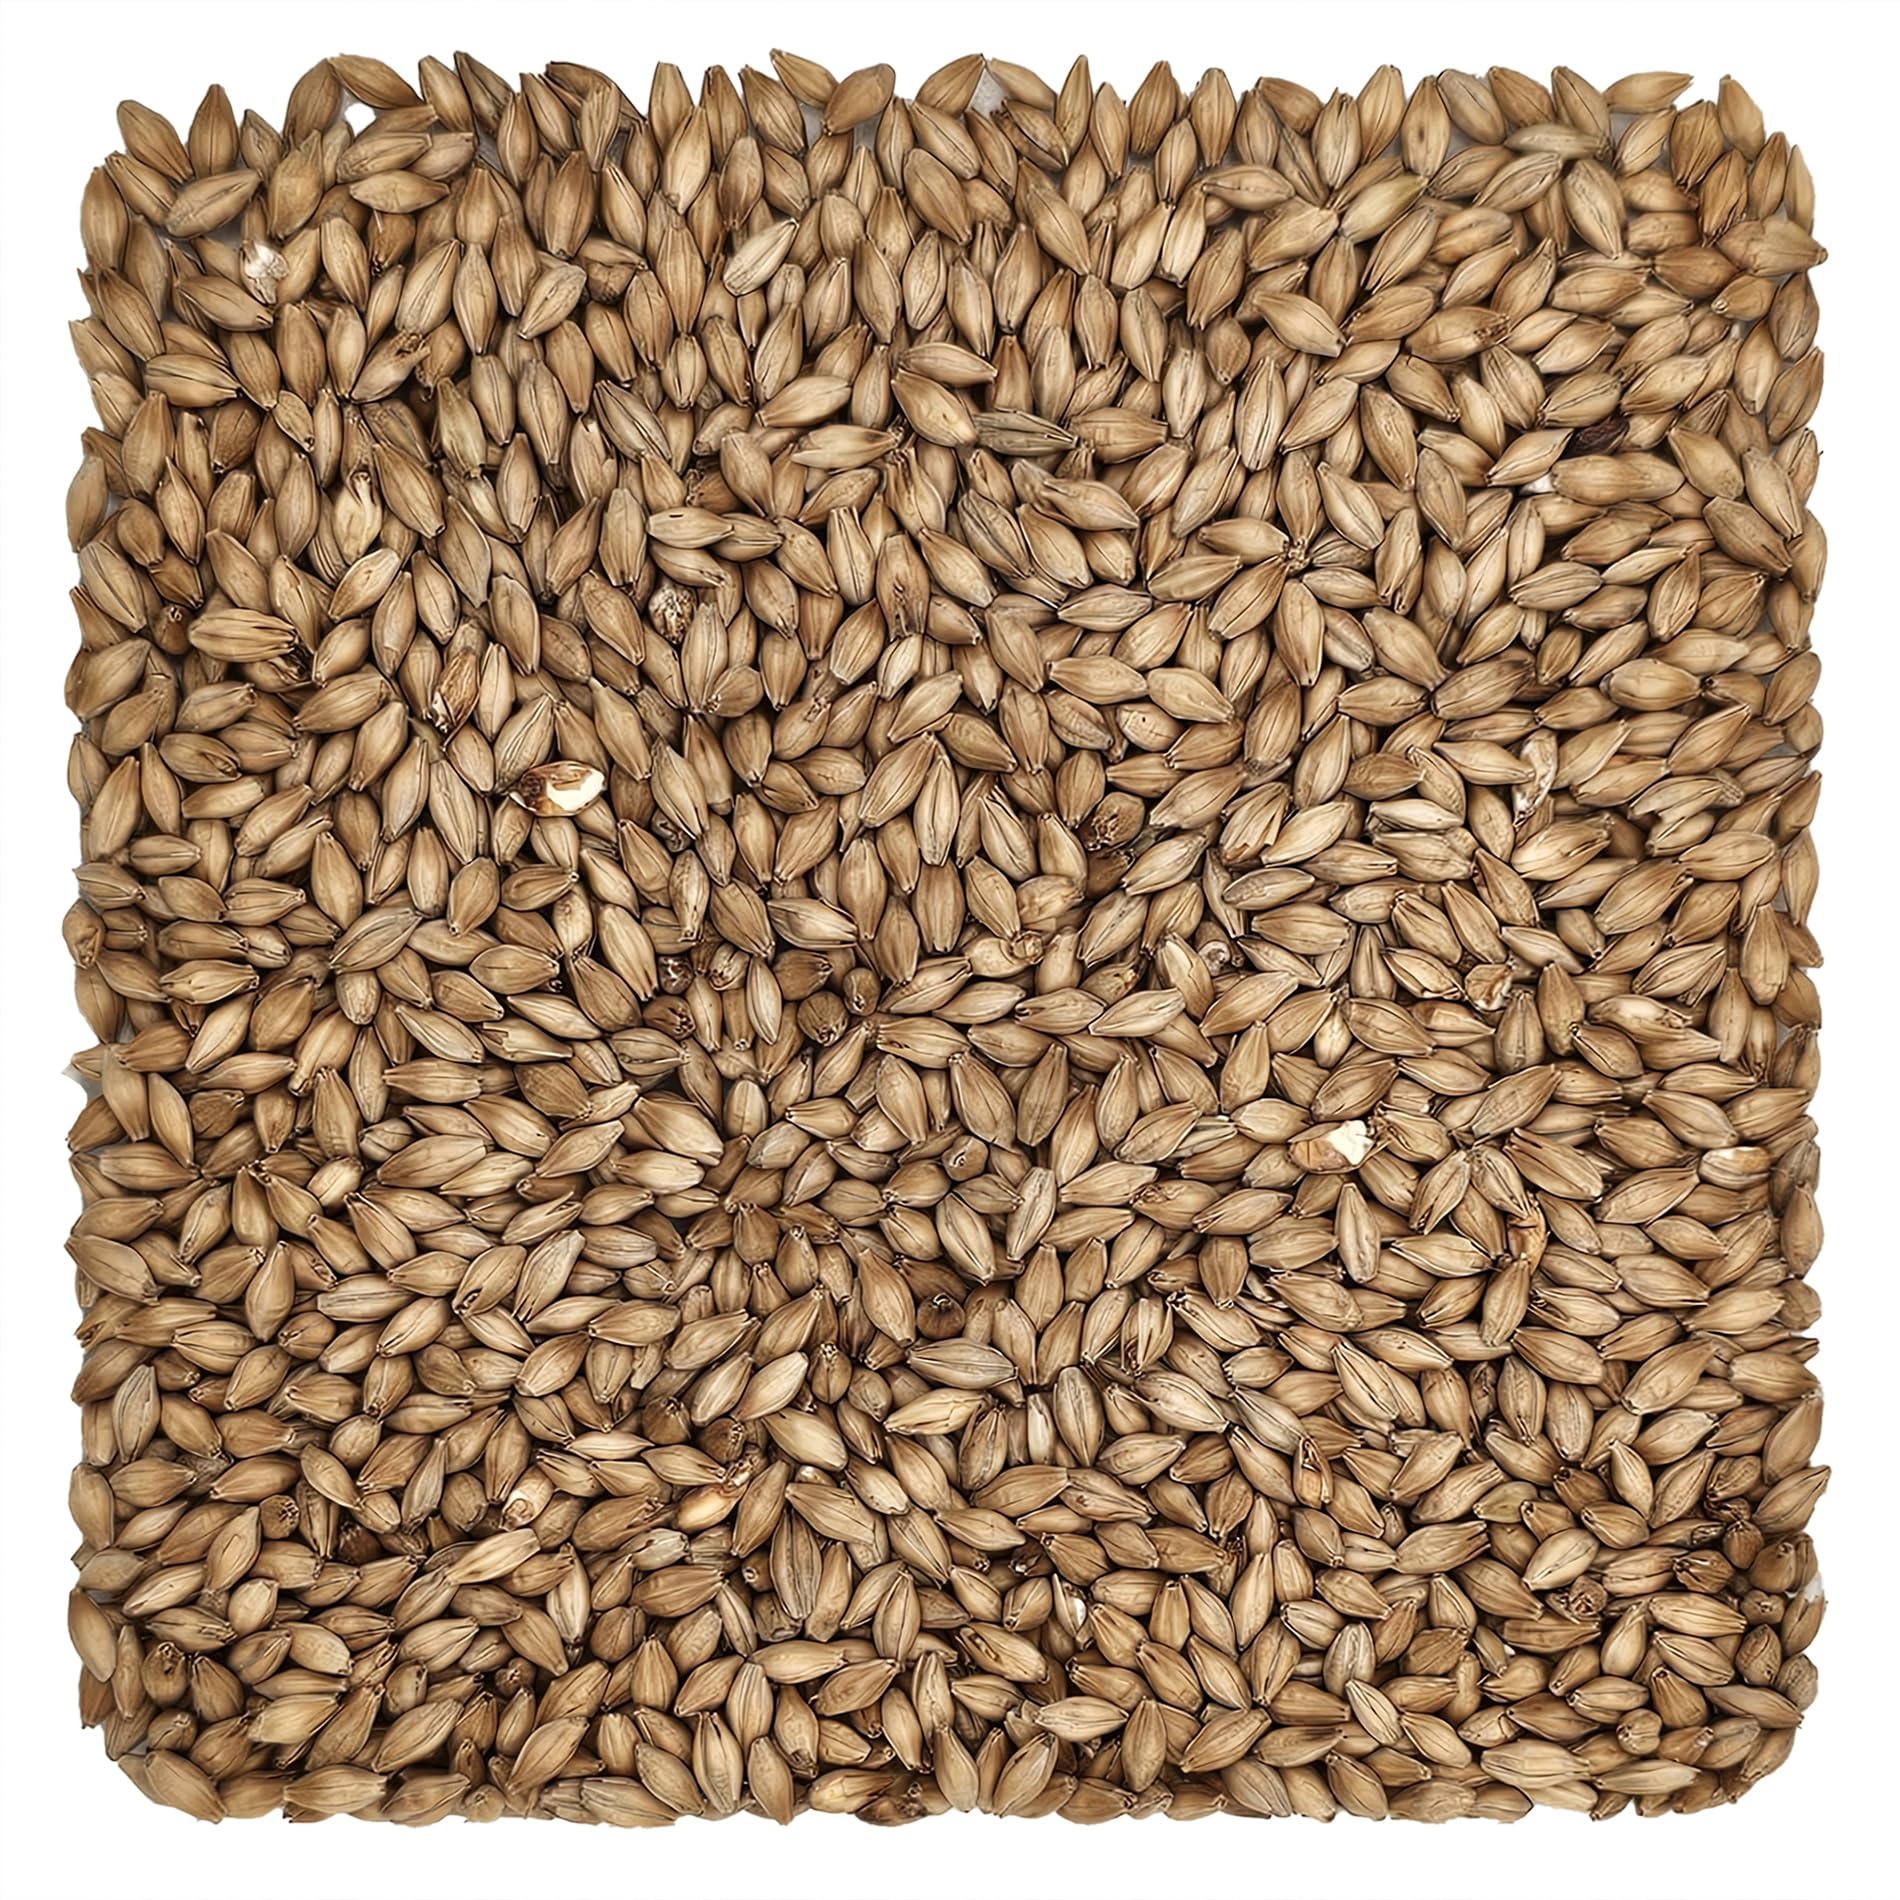
Item Name: Home Brew Ohio Golden Promise Grain 10lb
Bullet Point 1: Golden Promise is a malt that enhances the taste of beer, providing a well-balanced flavor.
Bullet Point 2: Originating from heritage barley dating back to the 1960s, Golden Promise malt continues to be popular in craft brewing due to its exceptional performance and flavor profile.
Bullet Point 3: Whether you have a beer with strong hops or a lighter session beer, Golden Promise adds a beautiful mouthfeel and maintains body.
Bullet Point 4: This malt, made from the eponymous spring barley variety, is a UK classic and historically comparable to English Maris Otter malts, making it suitable for various English or Scottish style ales.
Bullet Point 5: Golden Promise malt is versatile and not limited to the UK; it is also favored in American IPAs, lagers, and even some famous whiskeys for its sweet, robust flavor.
Product Description: Golden Promise is a special kind of malt that adds a great taste to your beer. It's been around since the 1960s. People still love using it today, especially in craft brewing. When you have a beer with strong hops, Golden Promise helps make it taste balanced. Even if you want a lighter beer, Golden Promise keeps it flavorful. It's made from a special kind of barley called heritage barley. This barley gets turned into malt, and that's what makes Golden Promise malt. Golden Promise malt is a classic in the UK. It's similar to other famous malts like Maris Otter. People in Scotland and England have used it for a long time in their ales. Golden Promise malt also makes American IPAs, lagers, and even some well-known whiskeys taste amazing. So, if you want your beer to be tasty and well-balanced, Golden Promise malt is the way to go!
Value: 1.0
Unit: Count

Price: 34.99